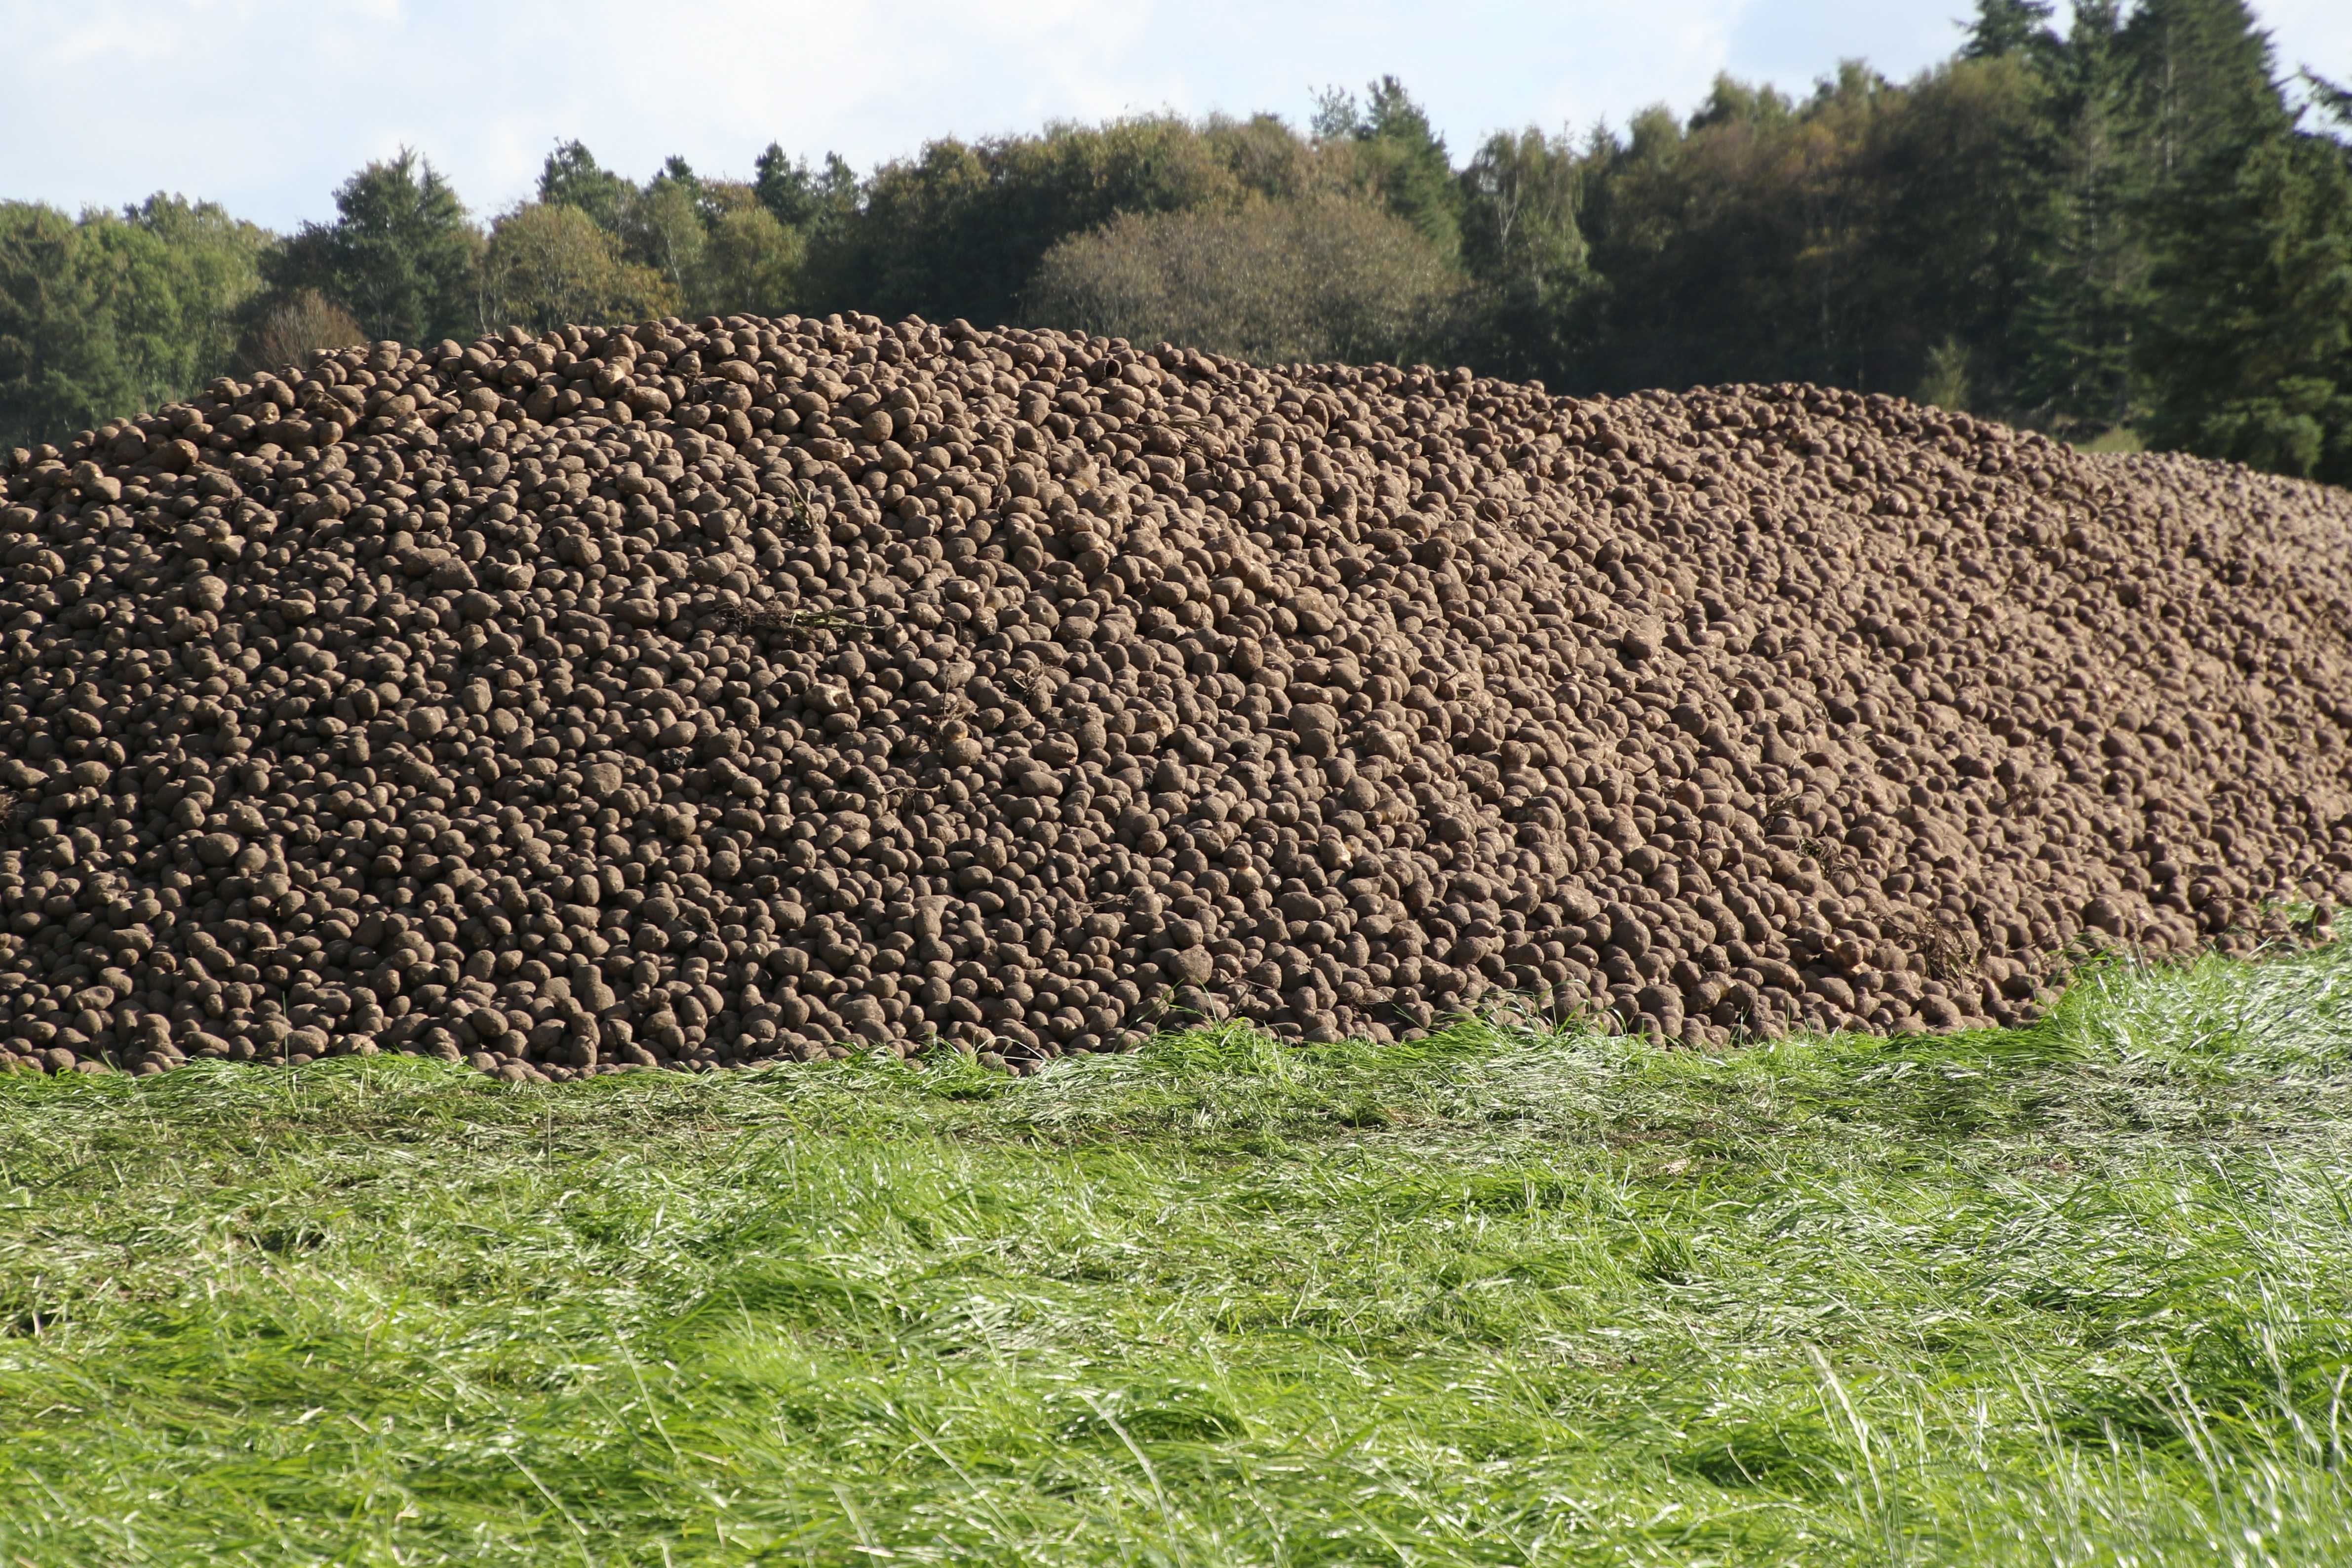
field, lawn, pile, harvest, crop, soil, agriculture, potato, shrub, lot, potatoes, mound, rural area, grass family